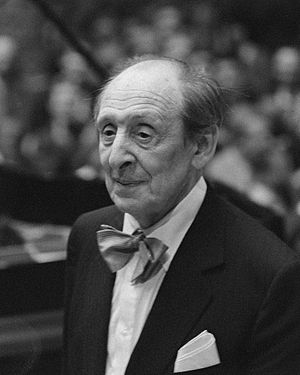
Vladimir Horowitz
Vladimir Horowitz var en russisk pianist.